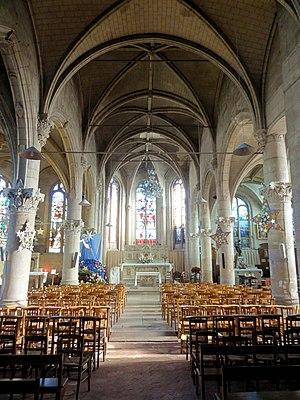
Chœur.
L'église Saint-Martin est une église catholique paroissiale située à Groslay, en France. Elle se compose essentiellement d'une nef et d'un bas-côté sud gothiques du XIIIᵉ siècle ; et d'un prolongement de la nef avec chœur à l'abside en hémicycle ainsi que d'un collatéral nord et d'un prolongement du collatéral sud du XVIᵉ siècle. Les parties ajoutées en premier lieu affichent le style gothique flamboyant, alors que les finitions des parties ajoutées pendant la dernière campagne de travaux sont empreintes de la Renaissance, mais seule l'abside est conçue entièrement dans le style de la Renaissance. À la suite de remaniements et ajouts maladroits, uniquement la façade septentrionale et en partie la façade du chevet conservent leur caractère authentique. L'intérieur est assez harmonieux et construit avec grand soin, ne présentant pas de rupture réelle entre les différentes parties. La véritable richesse de l'église sont ses six verrières Renaissance, constituées dans certains cas de fragments montés ensemble. L'édifice est classé monument historique depuis 1929.